Richard Seymour

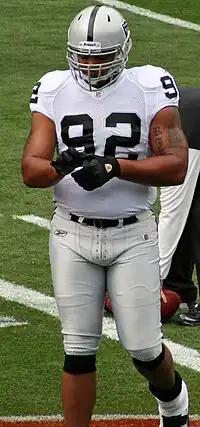
Seymour with the Oakland Raiders in 2010

Richard Vershaun Seymour (born October 6, 1979) is an American former professional football player who was a defensive end in the National Football League (NFL) for the New England Patriots and Oakland Raiders. He played college football for the Georgia Bulldogs, and was drafted by the Patriots sixth overall in the 2001 NFL draft.